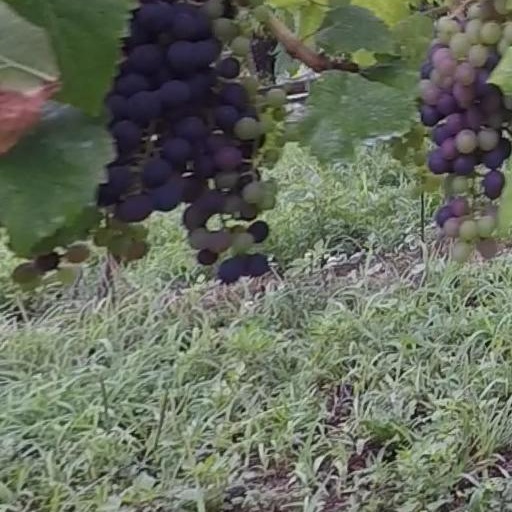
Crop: grape